Unilineality

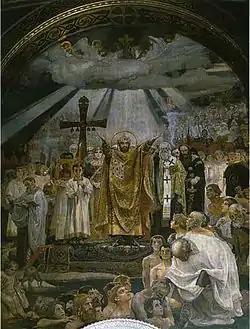
"The Baptism of Kievans", a fresco by Viktor Vasnetsov.

Unilineality is a system of determining descent groups in which one belongs to one's father's or mother's line, whereby one's descent is traced either exclusively through male ancestors (patriline), or exclusively through female ancestors (matriline). Both patrilineality and matrilineality are types of unilineal descent. The main types of the unilineal descent groups are lineages and clans.